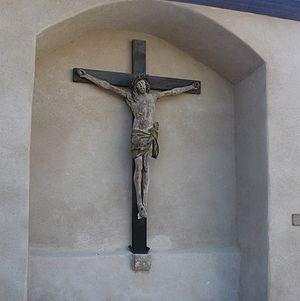
Christ en croix datant de 1508 attribué à Paul Windecker de Sélestat
Zellenberg est une commune française située dans le département du Haut-Rhin, en région Grand Est.